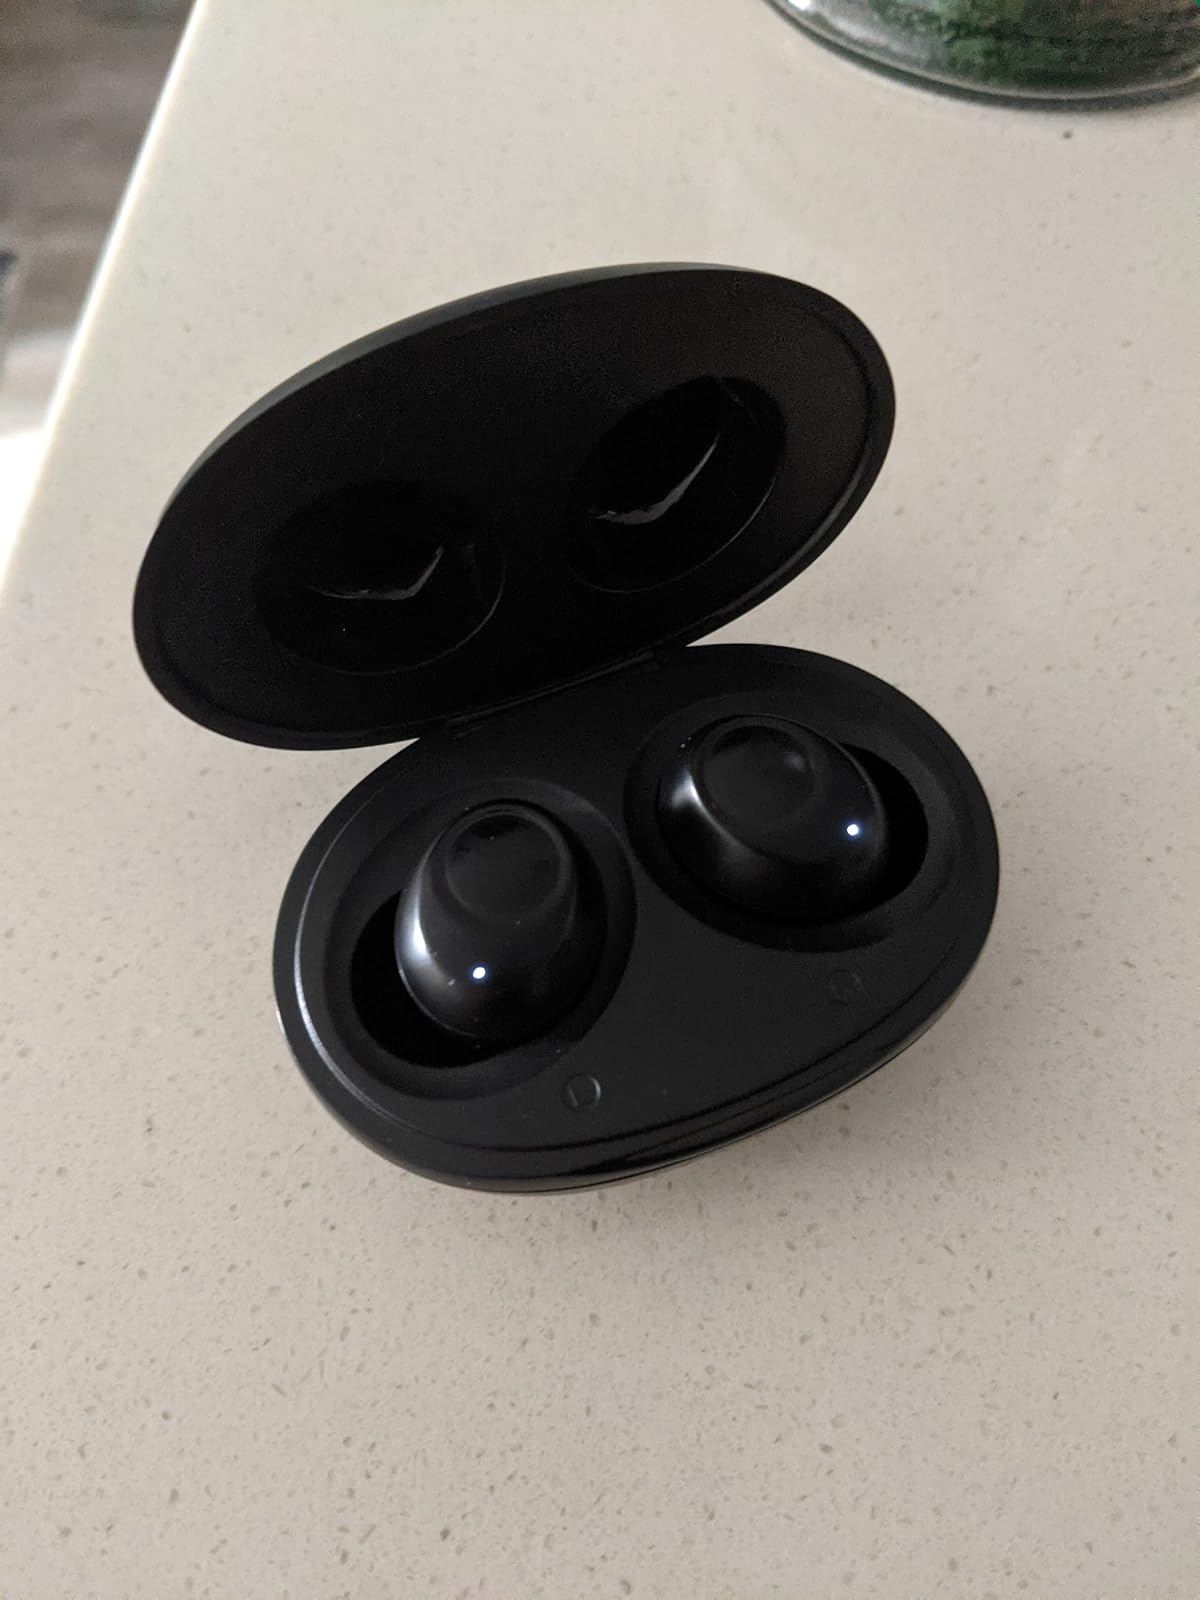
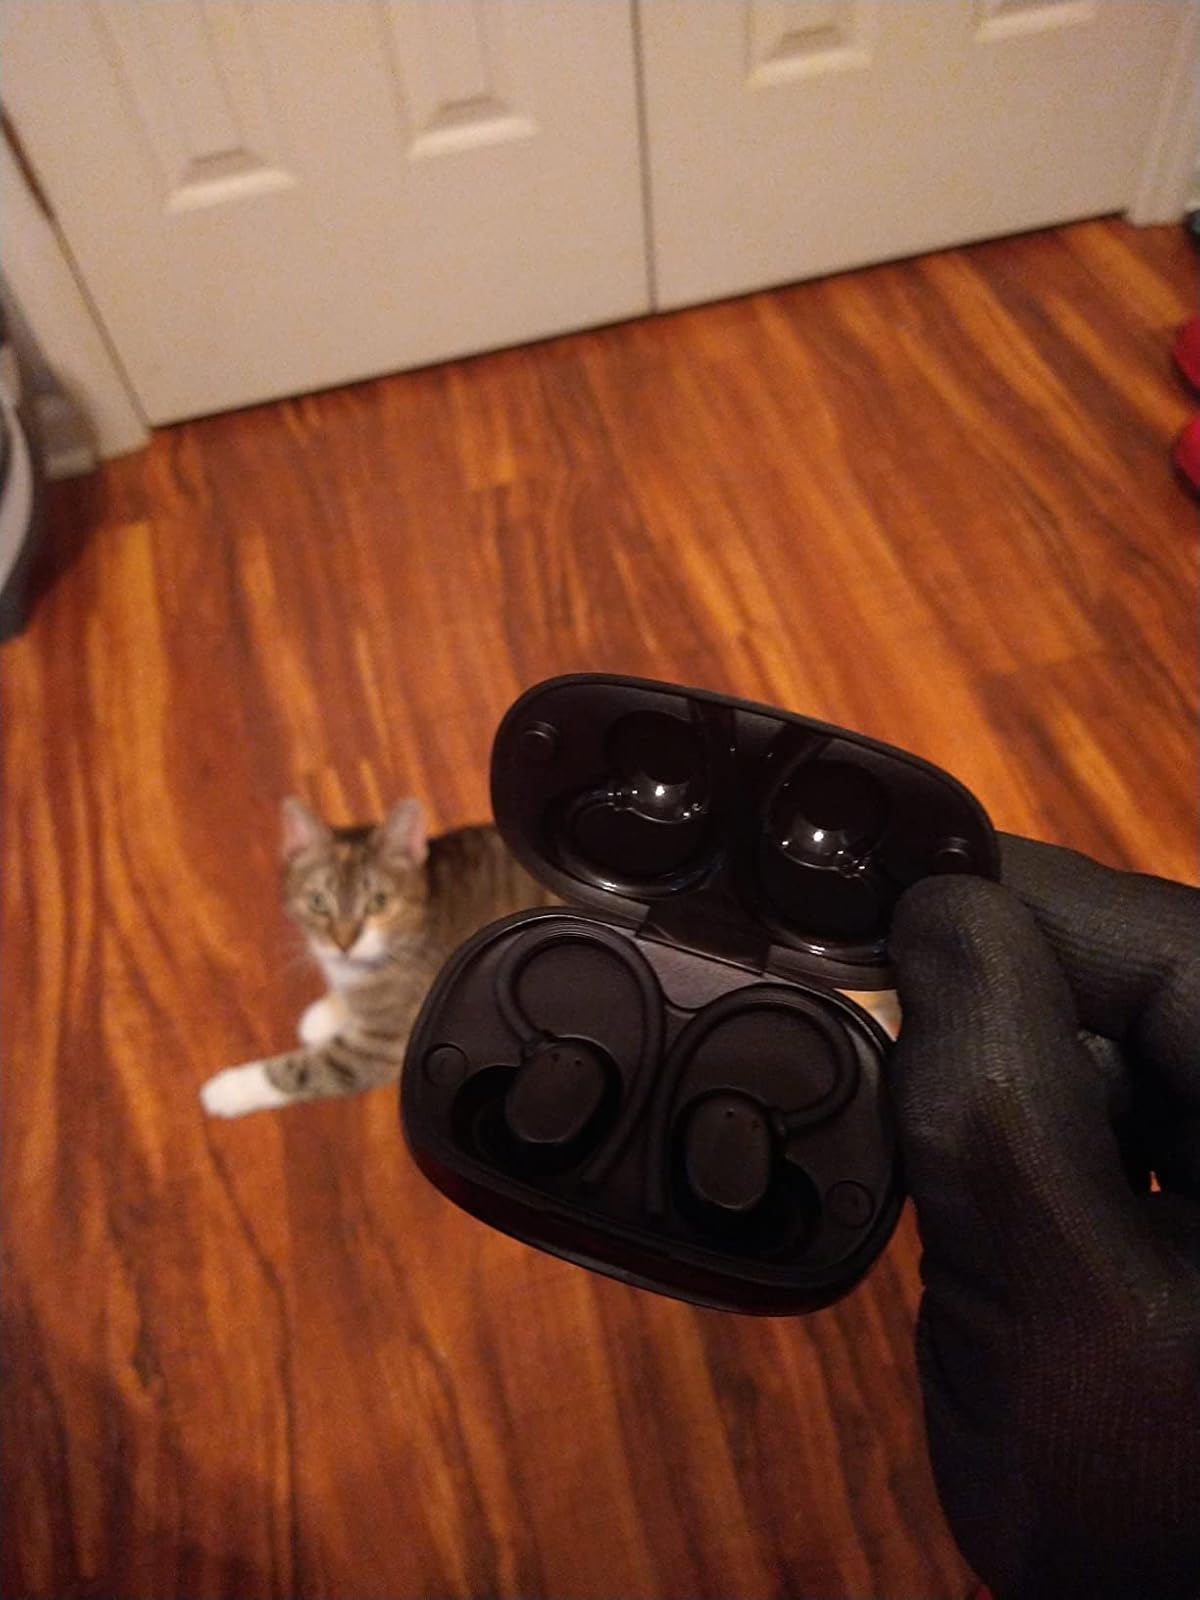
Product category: earbuds
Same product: no